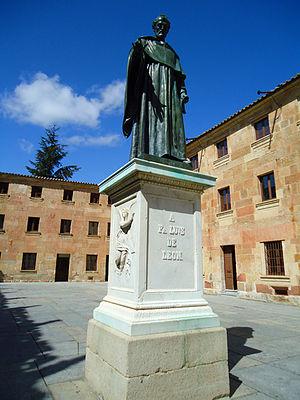
Fray Luis de León est un poète et intellectuel du Siècle d'or espagnol.